Honjō Station (Fukuoka)

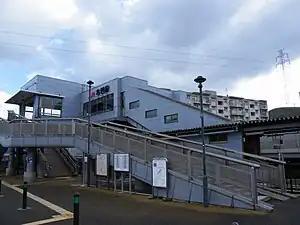
Honjō Station in 2009

is a railway station on the Chikuhō Main Line (on the section also known as the Wakamatsu Line) in Yahatanishi-ku, Kitakyushu, Fukuoka Prefecture, Fukuoka Prefecture, Japan.